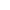
a dress from the collection , on sale this weekend .